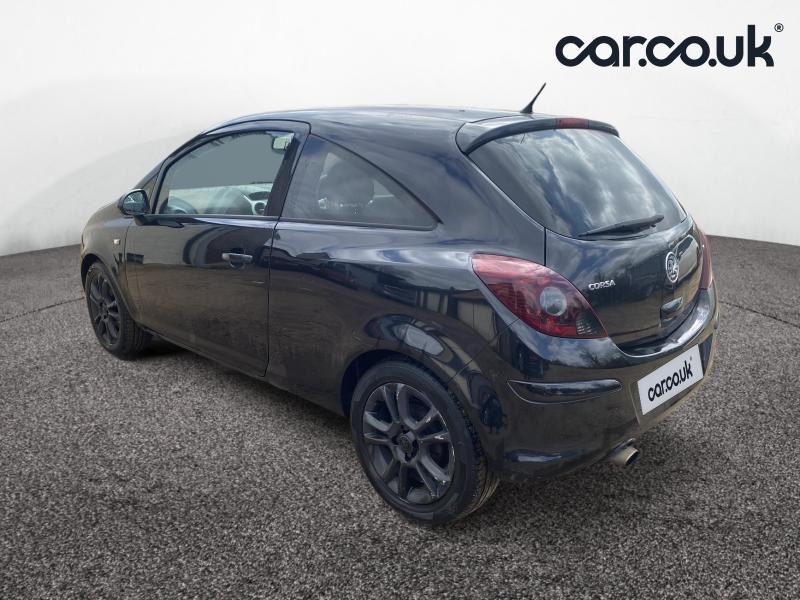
Aucun dommage détecté.
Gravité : aucun